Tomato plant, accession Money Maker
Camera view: bottom (45 deg); turntable rotation: 240 degrees
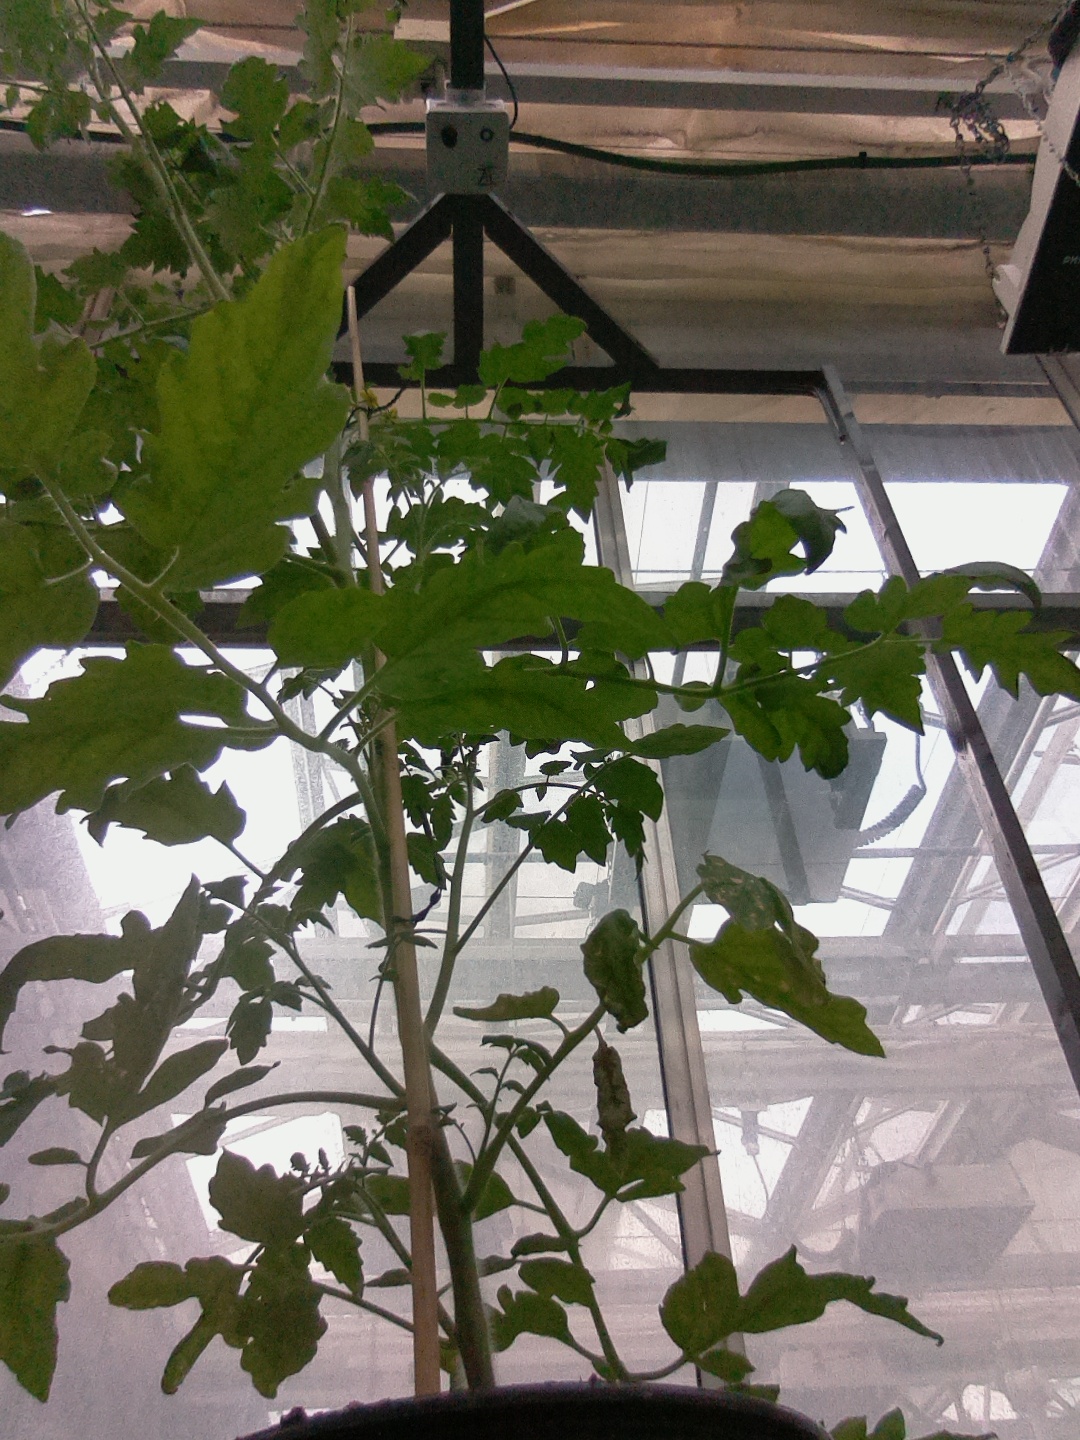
BBCH growth stage 71: 10%-20% of final fruit size